1880 Kentucky Derby

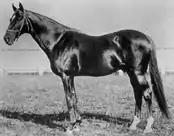
1880 Kentucky Derby winner Fonso

The 1880 Kentucky Derby was the 6th running of the Kentucky Derby. The race took place on May 18, 1880.